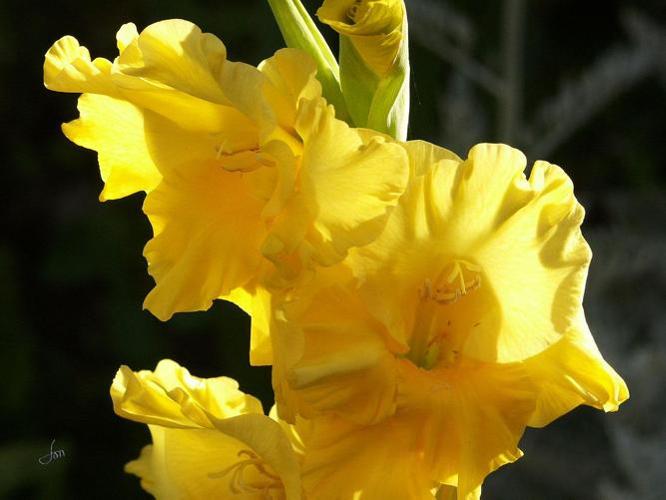
Label: sword lily